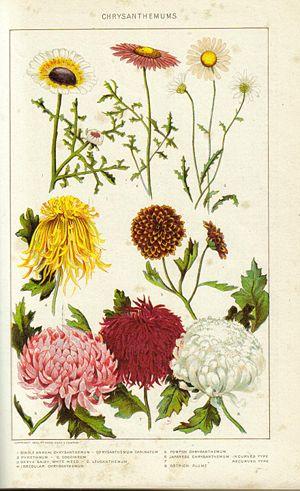
Chrysanthemum ×grandiflorum, le Chrysanthème des fleuristes est une plante ornementale du genre Chrysanthemum de la famille des Asteraceae. Il est aussi appelé Chrysanthème d'automne ou Chrysanthème horticole car c'est une plante vivace à floraison automnale. Tous les chrysanthèmes horticoles appartiennent à un énorme complexe d'hybrides développés par les jardiniers d'abord en Chine à partir du Vᵉ siècle, puis au Japon à partir du VIIIᵉ siècle et en Europe à partir du XIXᵉ siècle et actuellement, presque partout dans le monde.